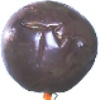
Label: passion_fruit